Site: brandenburg
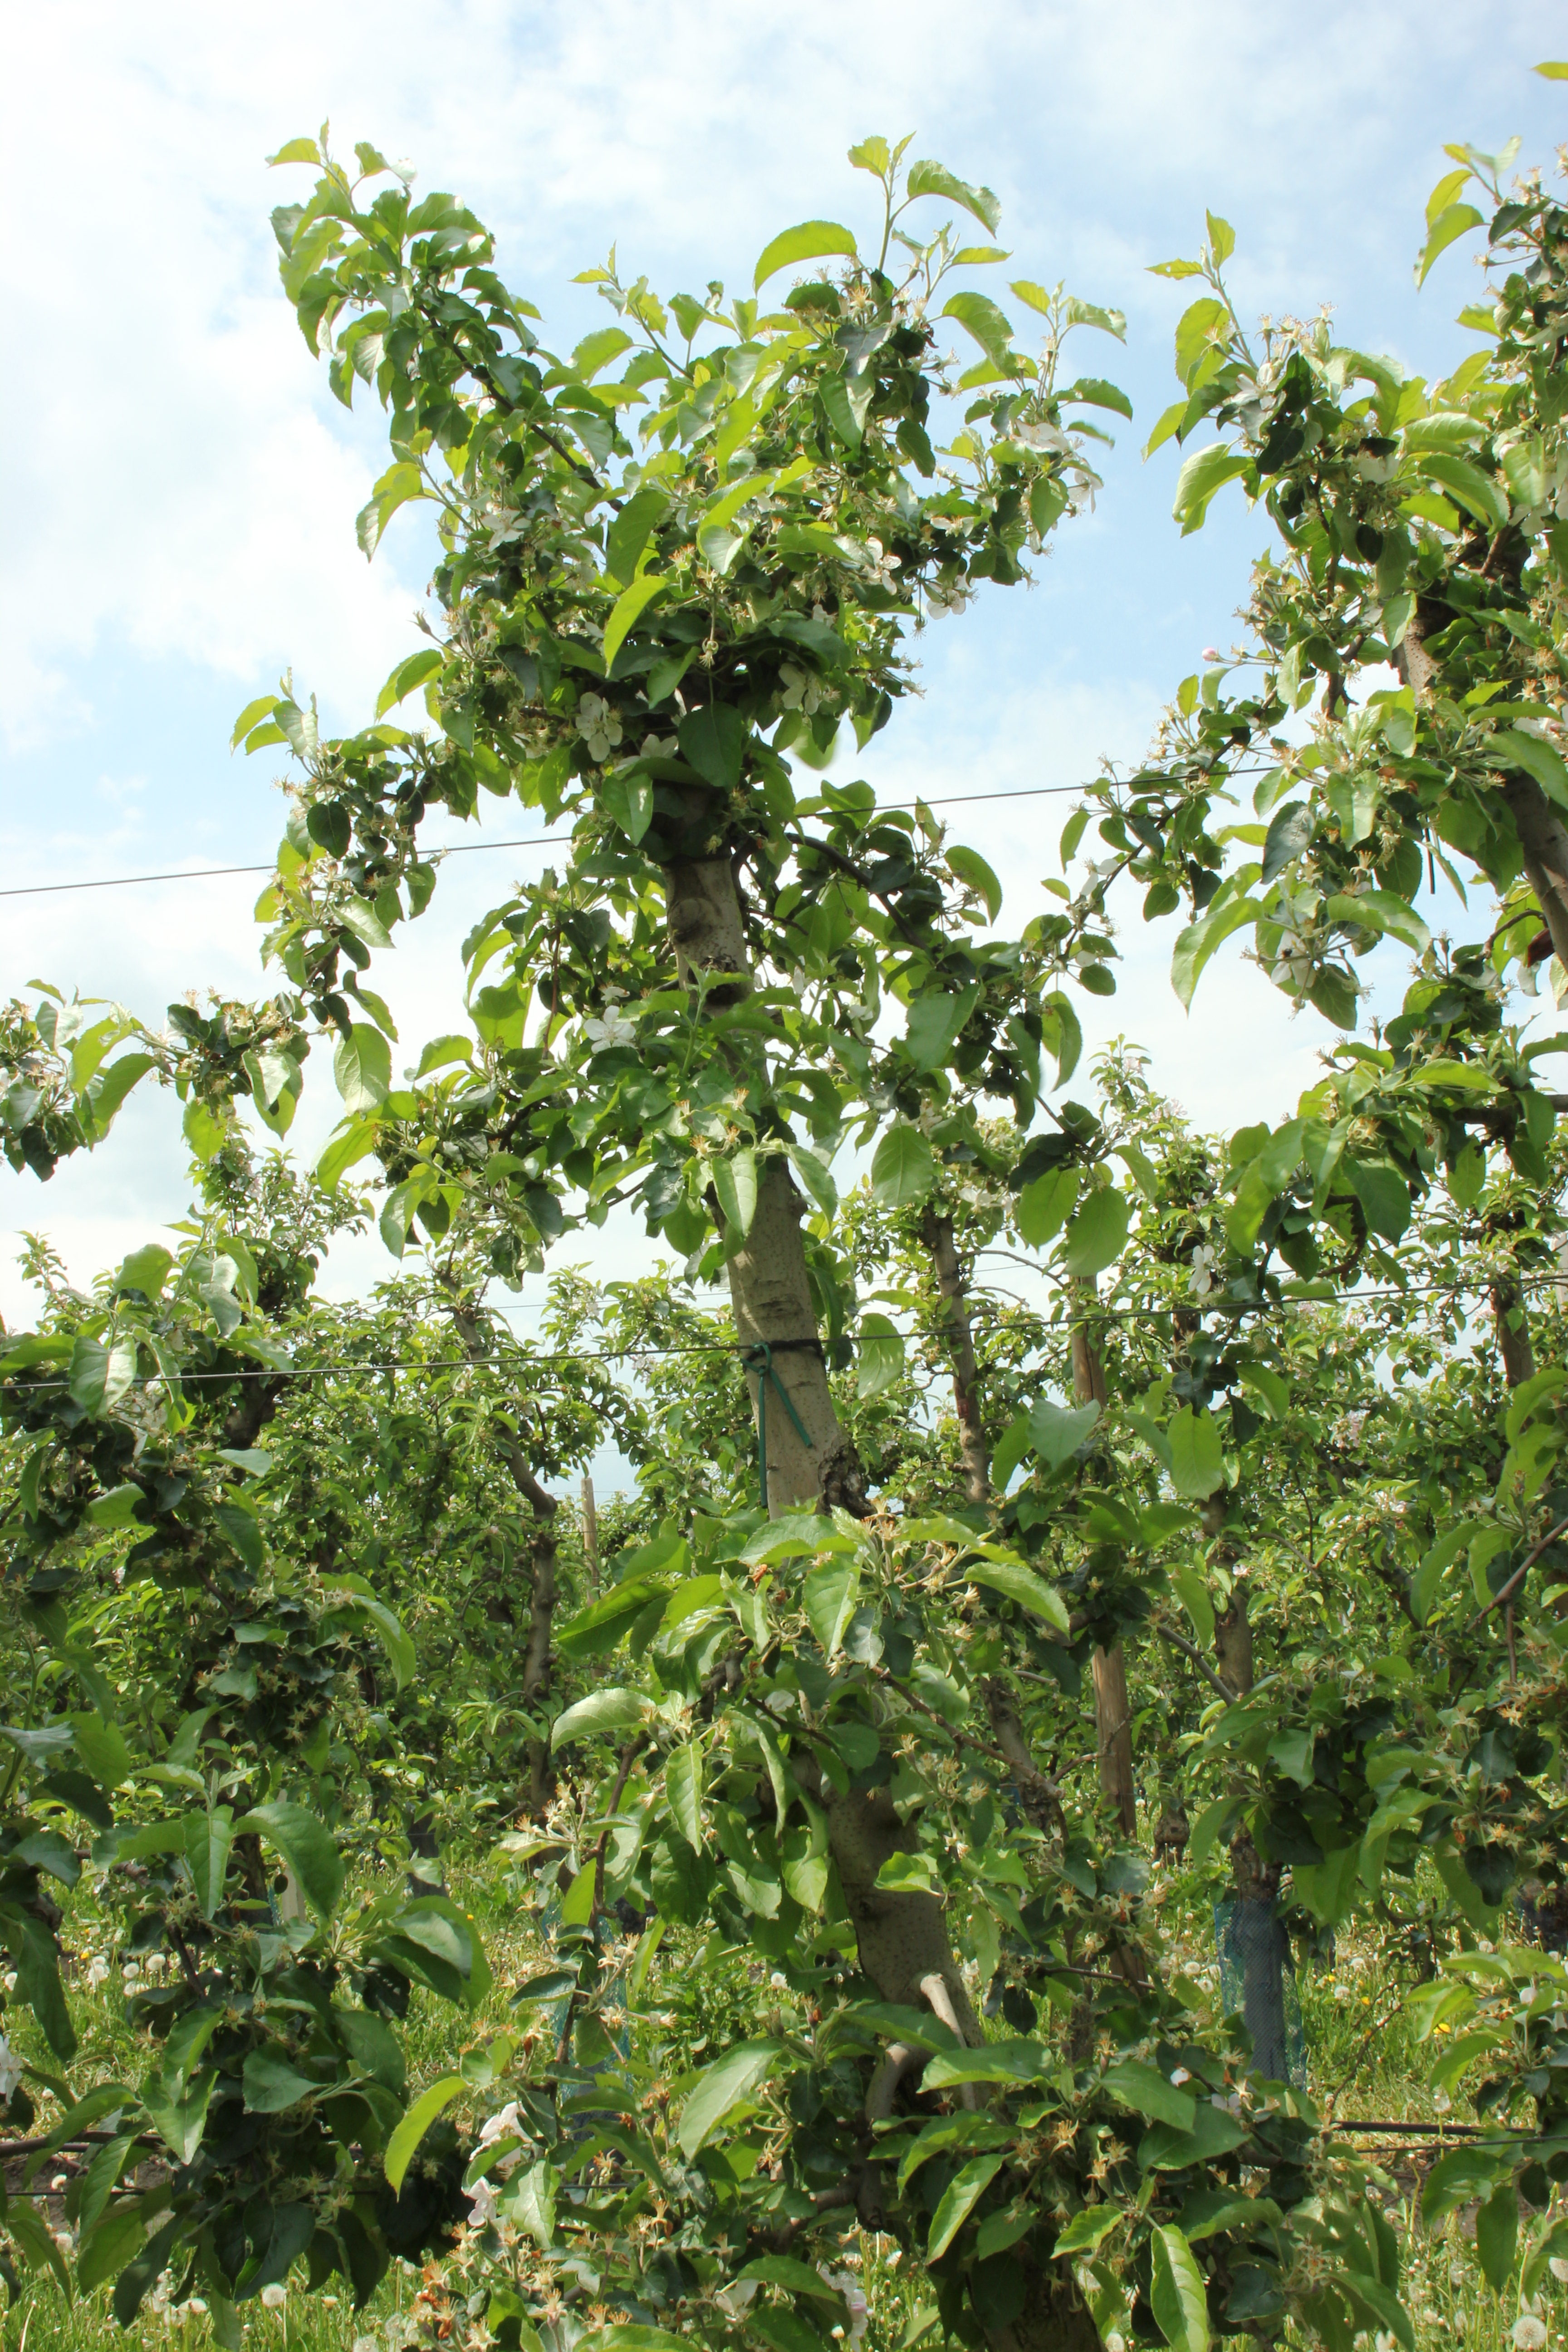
Growth stage (BBCH 67): Flowering